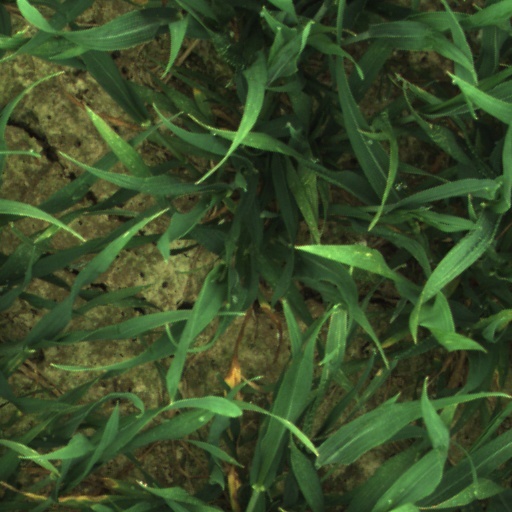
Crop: wheat